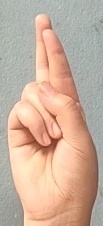
ASL sign: R